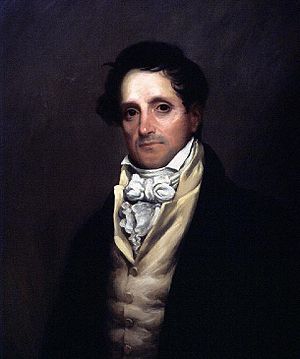
Amerikanske flådeministre / Flådeministre / Kabinetsminister
James Kirke Paulding
Amerikanske flådeministre eller United States Secretary of the Navy er den civile leder af det amerikanske flådeministerium. Posten som flådeminister var en post i præsidentens kabinet frem til 1947, hvor flåde, hær og det nyoprettede luftvåben blev samlet under forsvarsministeriet og forsvarsministeren overtog posten i kabinettet. Posten som flådeminister besættes ved at præsidenten nominerer en kandidat, som skal godkendes af et flertal i Senatet.